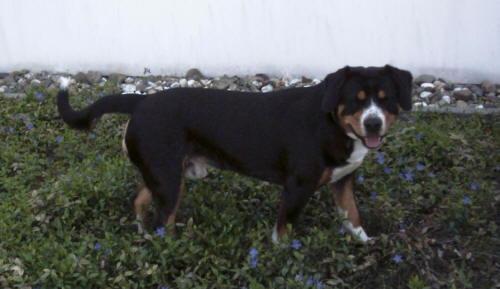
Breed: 221-n000055-EntleBucher